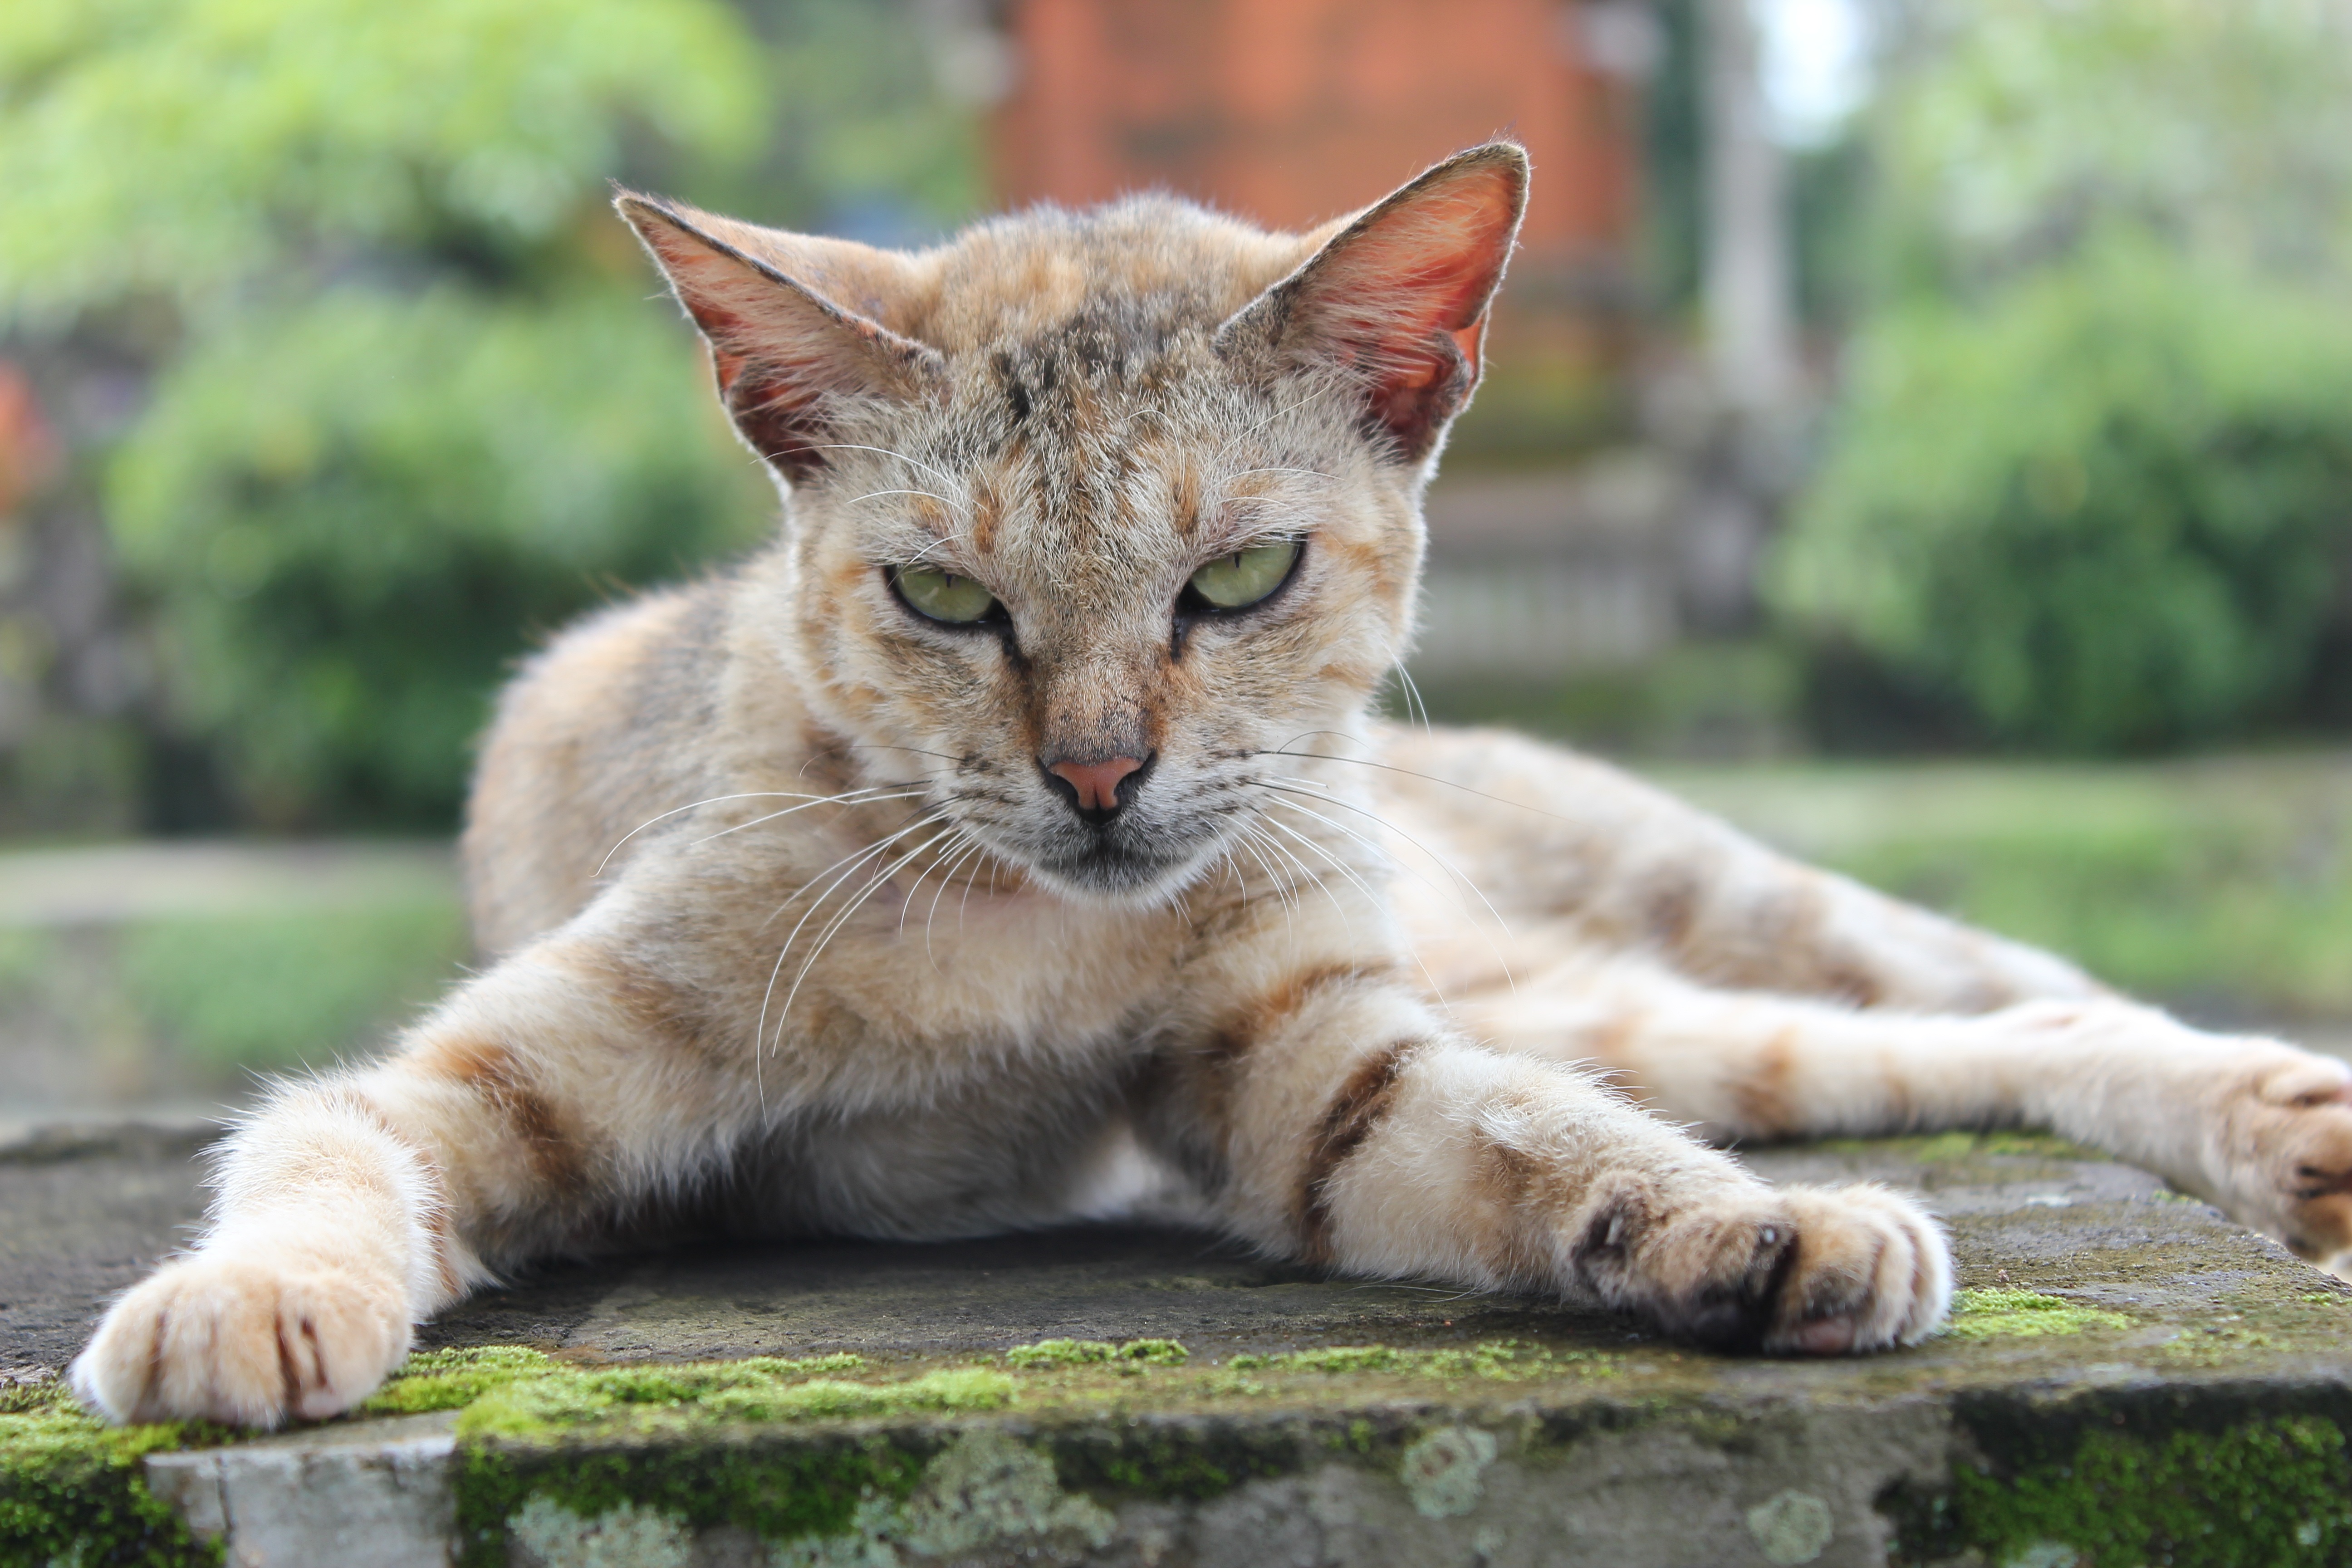
nature, animal, wildlife, portrait, cat, mammal, fauna, whiskers, eye, vertebrate, puma, european shorthair, wild cat, small to medium sized cats, cat like mammal, domestic short haired cat, pixie bob, rusty spotted cat